Barmen Declaration

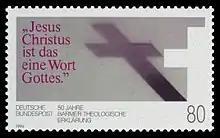
German stamp: 50 years of the "Barmen Declaration"

The Barmen Declaration or the Theological Declaration of Barmen 1934 (German: "Die Barmer Theologische Erklärung") was a document adopted by Christians in Nazi Germany who opposed the German Christian movement. In the view of the delegates to the Synod that met in the city of Wuppertal-Barmen in May 1934, the German Christians had corrupted church government by making it subservient to the state and had introduced Nazi ideology into the German Protestant churches that contradicted the Christian gospel.